Severiano Martínez Anido

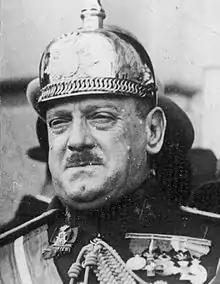

Severiano Martínez Anido (21 May 1862 – 24 December 1938) was a Spanish general who served in a number of government posts in Spain during the Primo de Rivera and Francoist dictatorships. He became known for the violent repression of the labor movement in Barcelona during the years of pistolerismo.